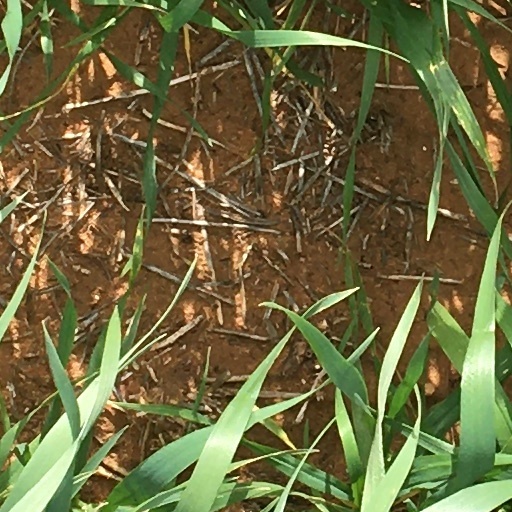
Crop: wheat